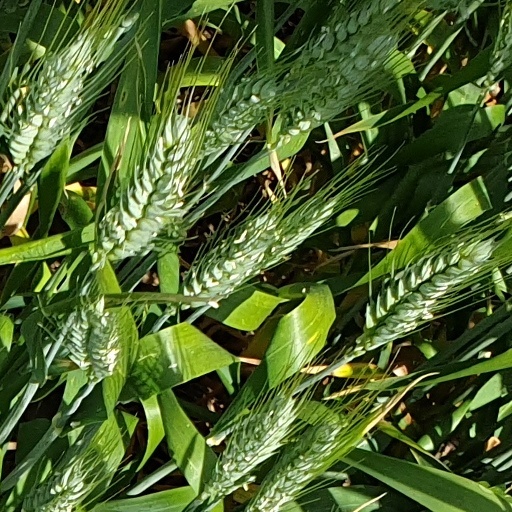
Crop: wheat